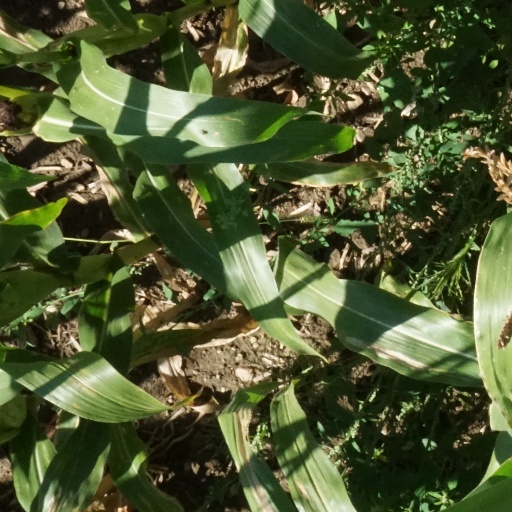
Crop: maize; corn